Parsons Studio and Casino

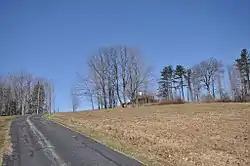

The Parsons Studio and Casino is a historic house on Parsons Road in Dublin, New Hampshire. Built about 1903 as an entertainment space and enlarged several times as a residence and art studio, it is a good example of Shingle style architecture from Dublin's heyday as a summer resort and artists' colony. The house was listed on the National Register of Historic Places in 1983.